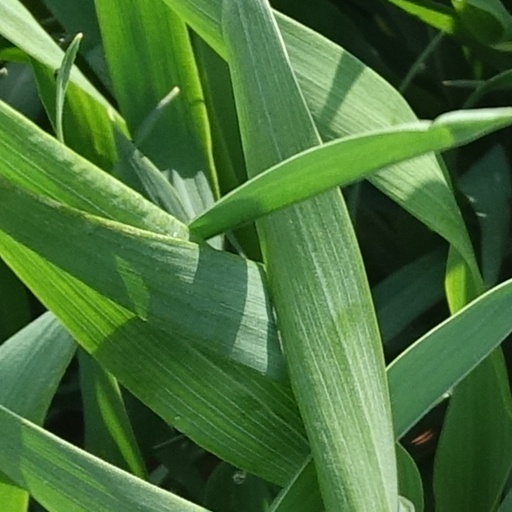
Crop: wheat